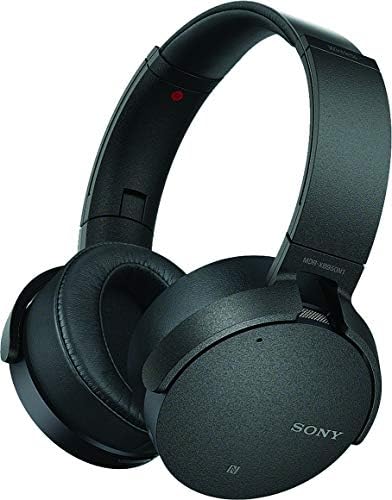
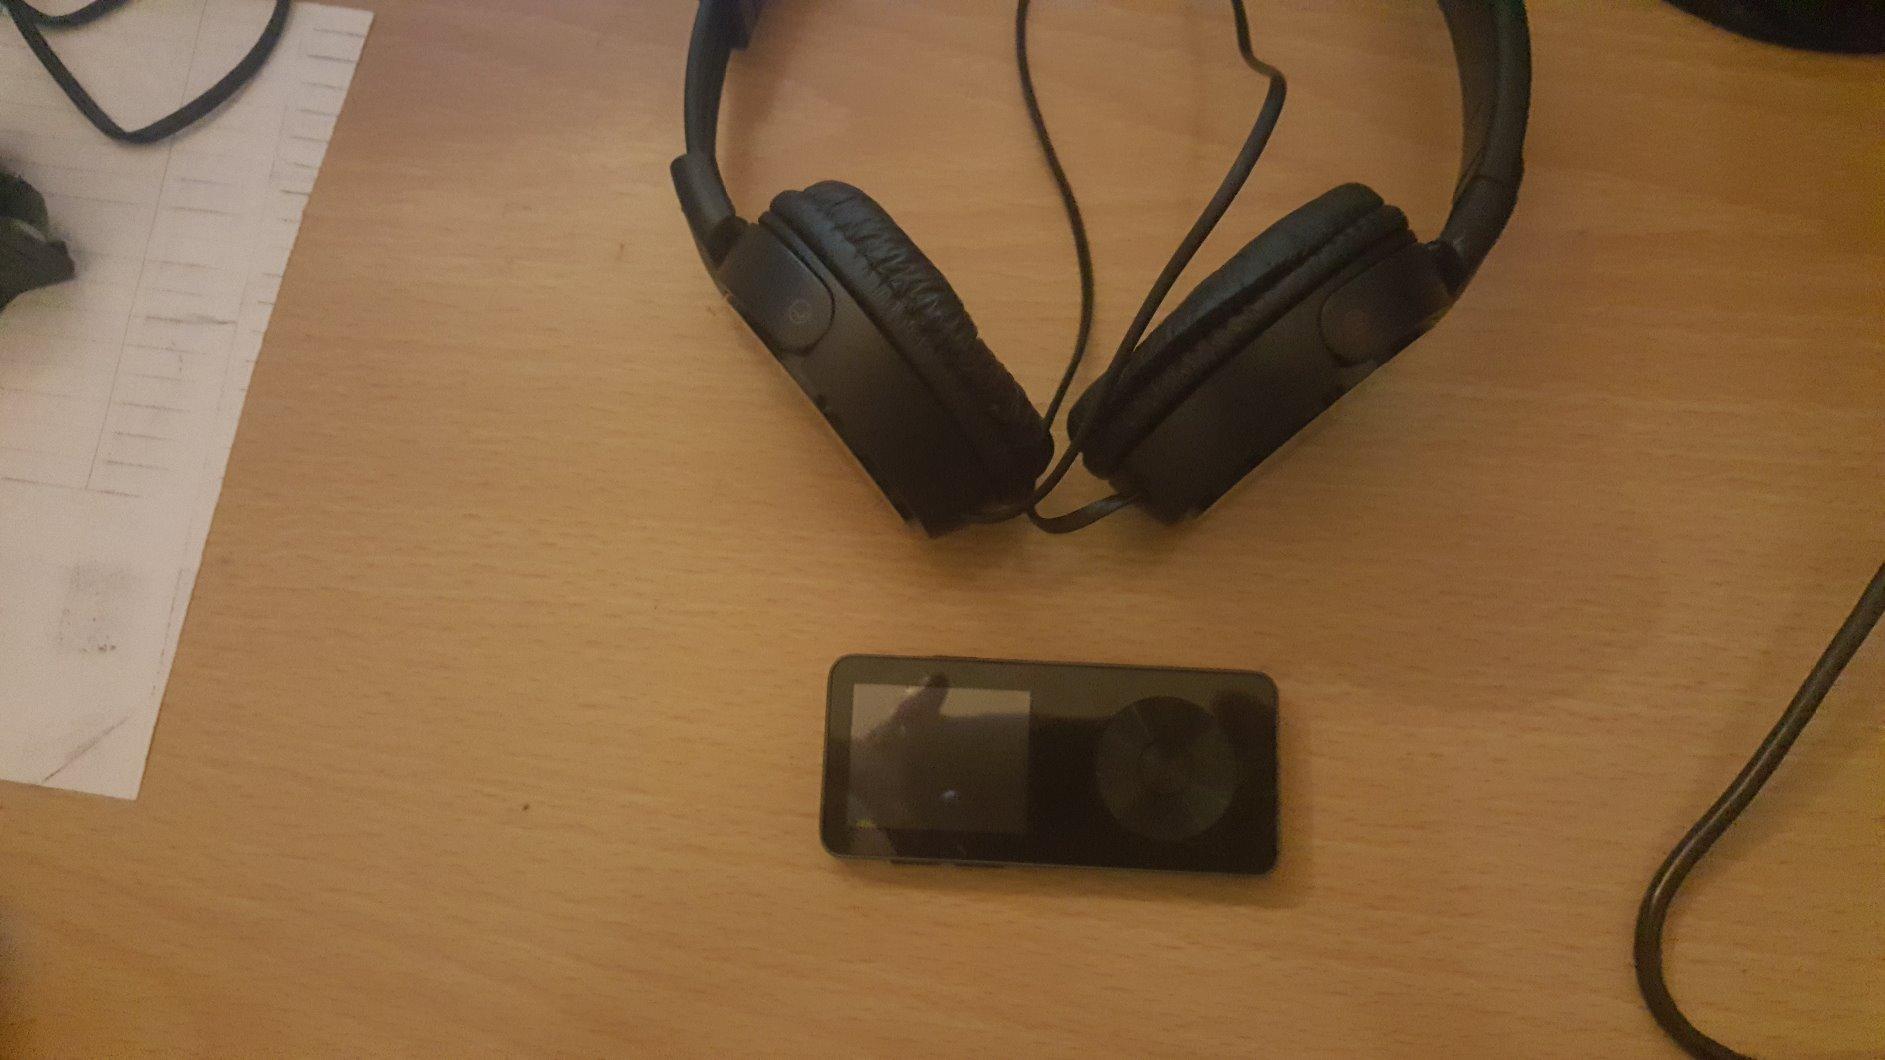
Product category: headphones
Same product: no